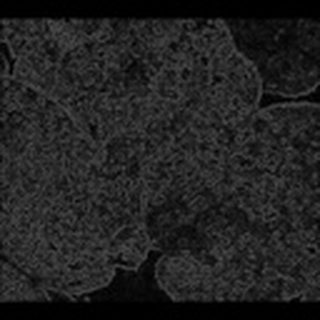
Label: cotton_powdery_mildew